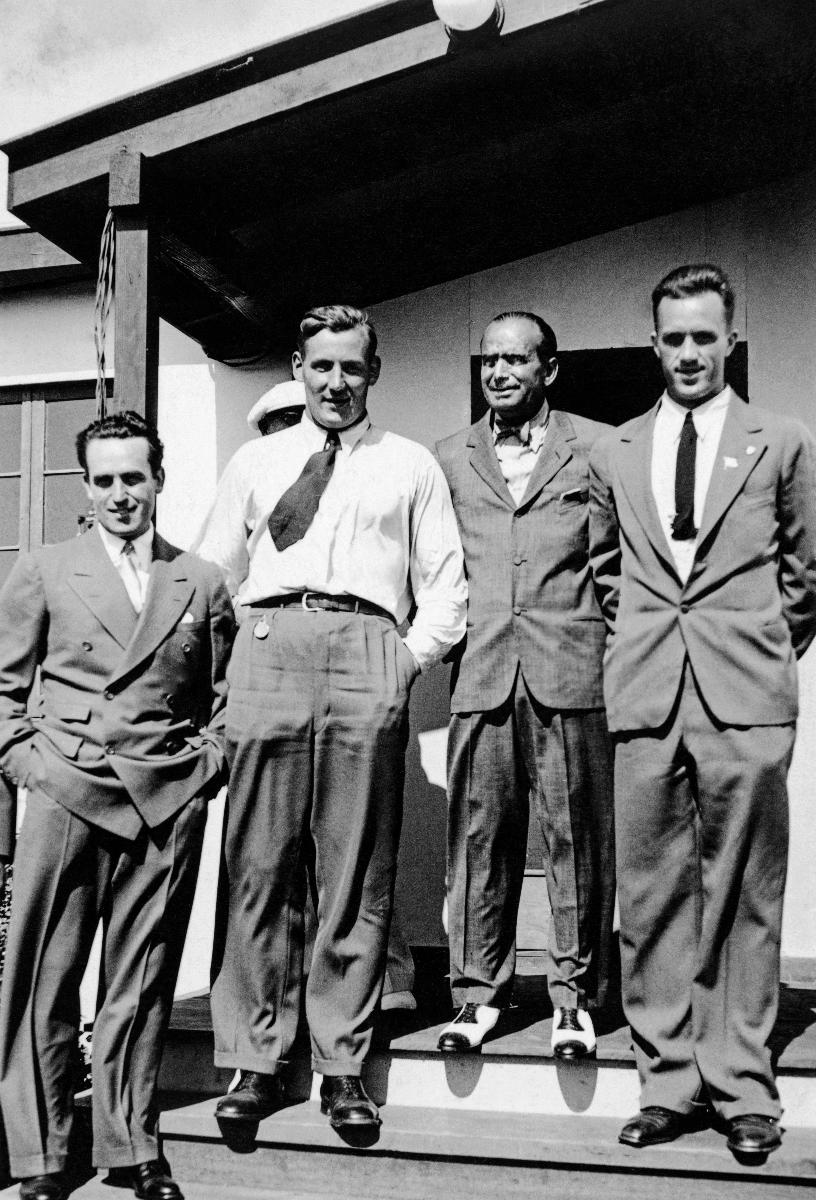
Neljä urheilijaa
Four sportsmen
sisällön kuvaus: Suomalaisurheilijat Kalle ja Aki Järvinen Los Angelesin kesäolympialaisissa 1932. Vasemmalta oikealle: näyttelijä Harold Lloyd, Kalle Järvinen, näyttelijä Douglas Fairbanks ja Aki Järvinen. content description: Finnish athletes Kalle and Aki Järvinen at the Summer Olympics in Los Angeles in 1932. From left to right: US actor Harold Lloyd, Kalle Järvinen, actor Douglas Fairbanks and Aki Järvinen.
Vuosi: 1932
Paikka: , Yhdysvallat; Yhdysvallat, Los Angeles
Aiheet: Fairbanks, Douglas; Järvinen, Akilles; Järvinen, Kaarlo; Lloyd, Harold; henkilöt; urheilijat; näyttelijät; ryhmäkuvat; persons; athletes; actors (stage artists); sportsmen; sport; Finnish athletes; american movie stars; Los Angeles Summer Olympics; group; personer (individer); idrottare; skådespelare